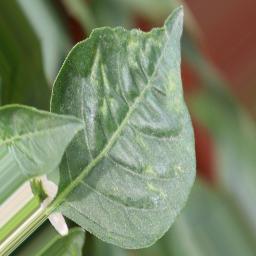
Label: mites_and_trips